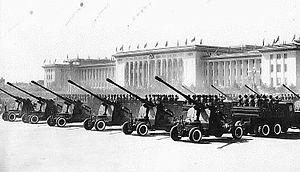
Le canon de défense aérienne de 100 mm KS-19 a été un canon antiaérien Soviétique. Après la fin de la Seconde Guerre mondiale, l'Union Soviétique a mis en service le KS-19 de 100 mm et le KS-30 de 130 mm afin de défendre son espace aérien et celui de ses alliés.